Mobile web

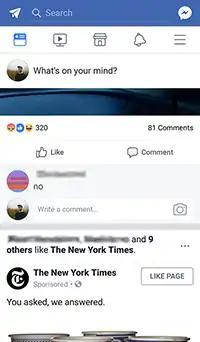
Social network service mobile graphical user interface (Facebook)

Mobile web access may suffer from interoperability and usability problems. Interoperability issues stem from the platform fragmentation of mobile devices, mobile operating systems, and browsers. Usability problems are centered on the small physical size of the mobile phone form factors, which limit display resolution and user input). Limitations vary, depending on the device, and newer smartphones overcome some of these restrictions, but problems which may be encountered include: